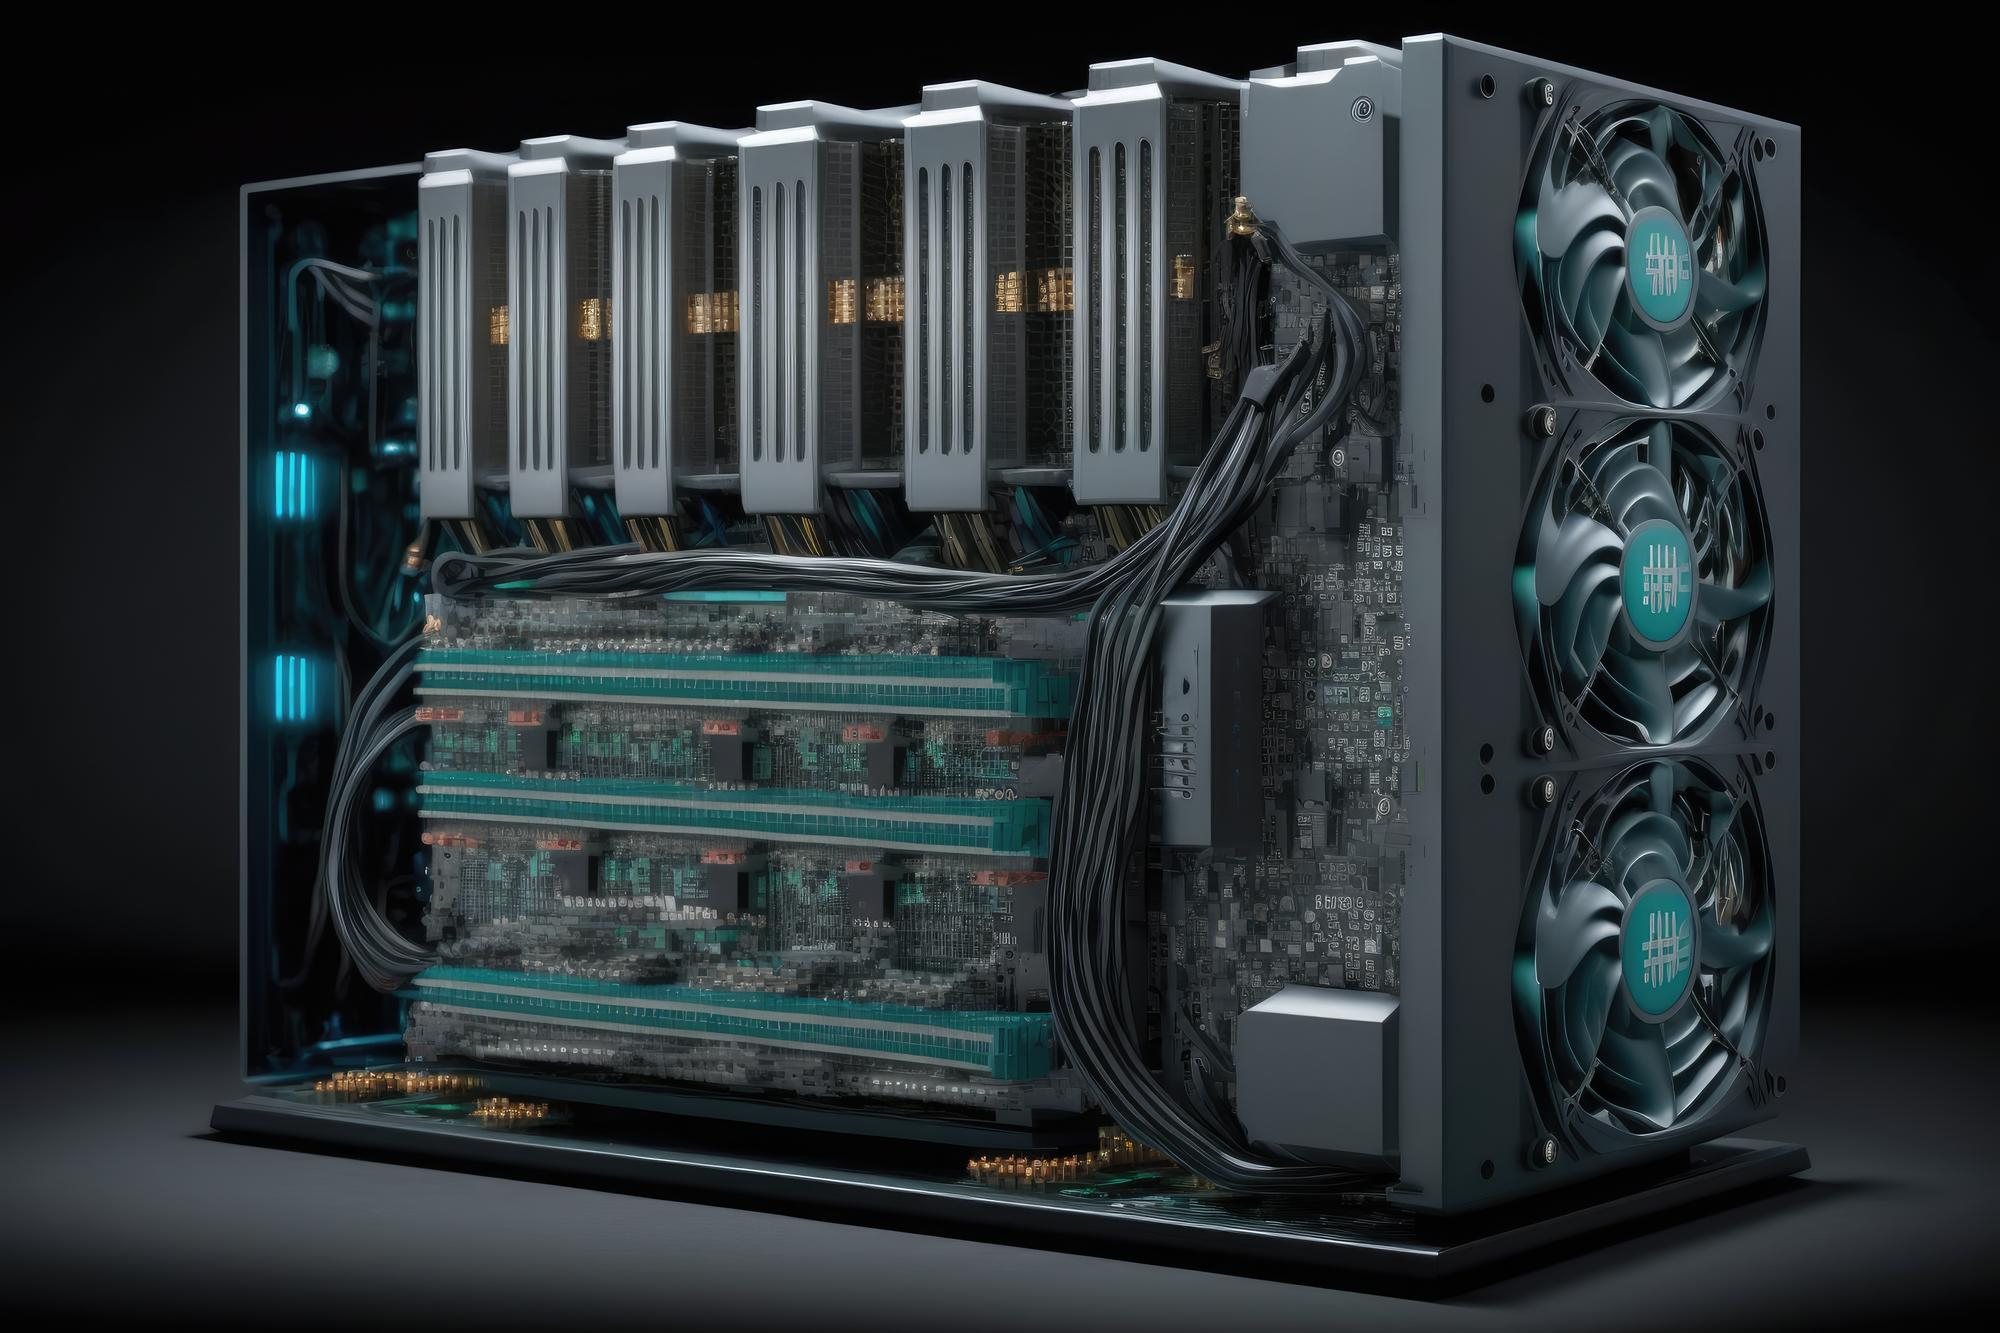
art, product, musical instrument, rectangle, gas, electronic device, electric blue, font, gadget, event, multimedia, metal, fashion accessory, machine, room, plastic, darkness